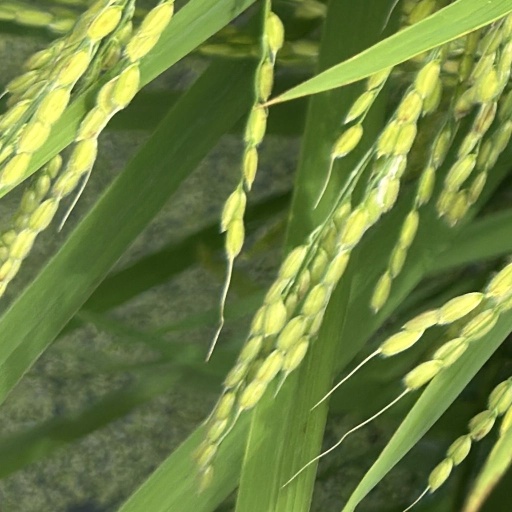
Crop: rice